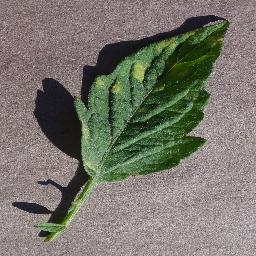
Label: Tomato___Leaf_Mold